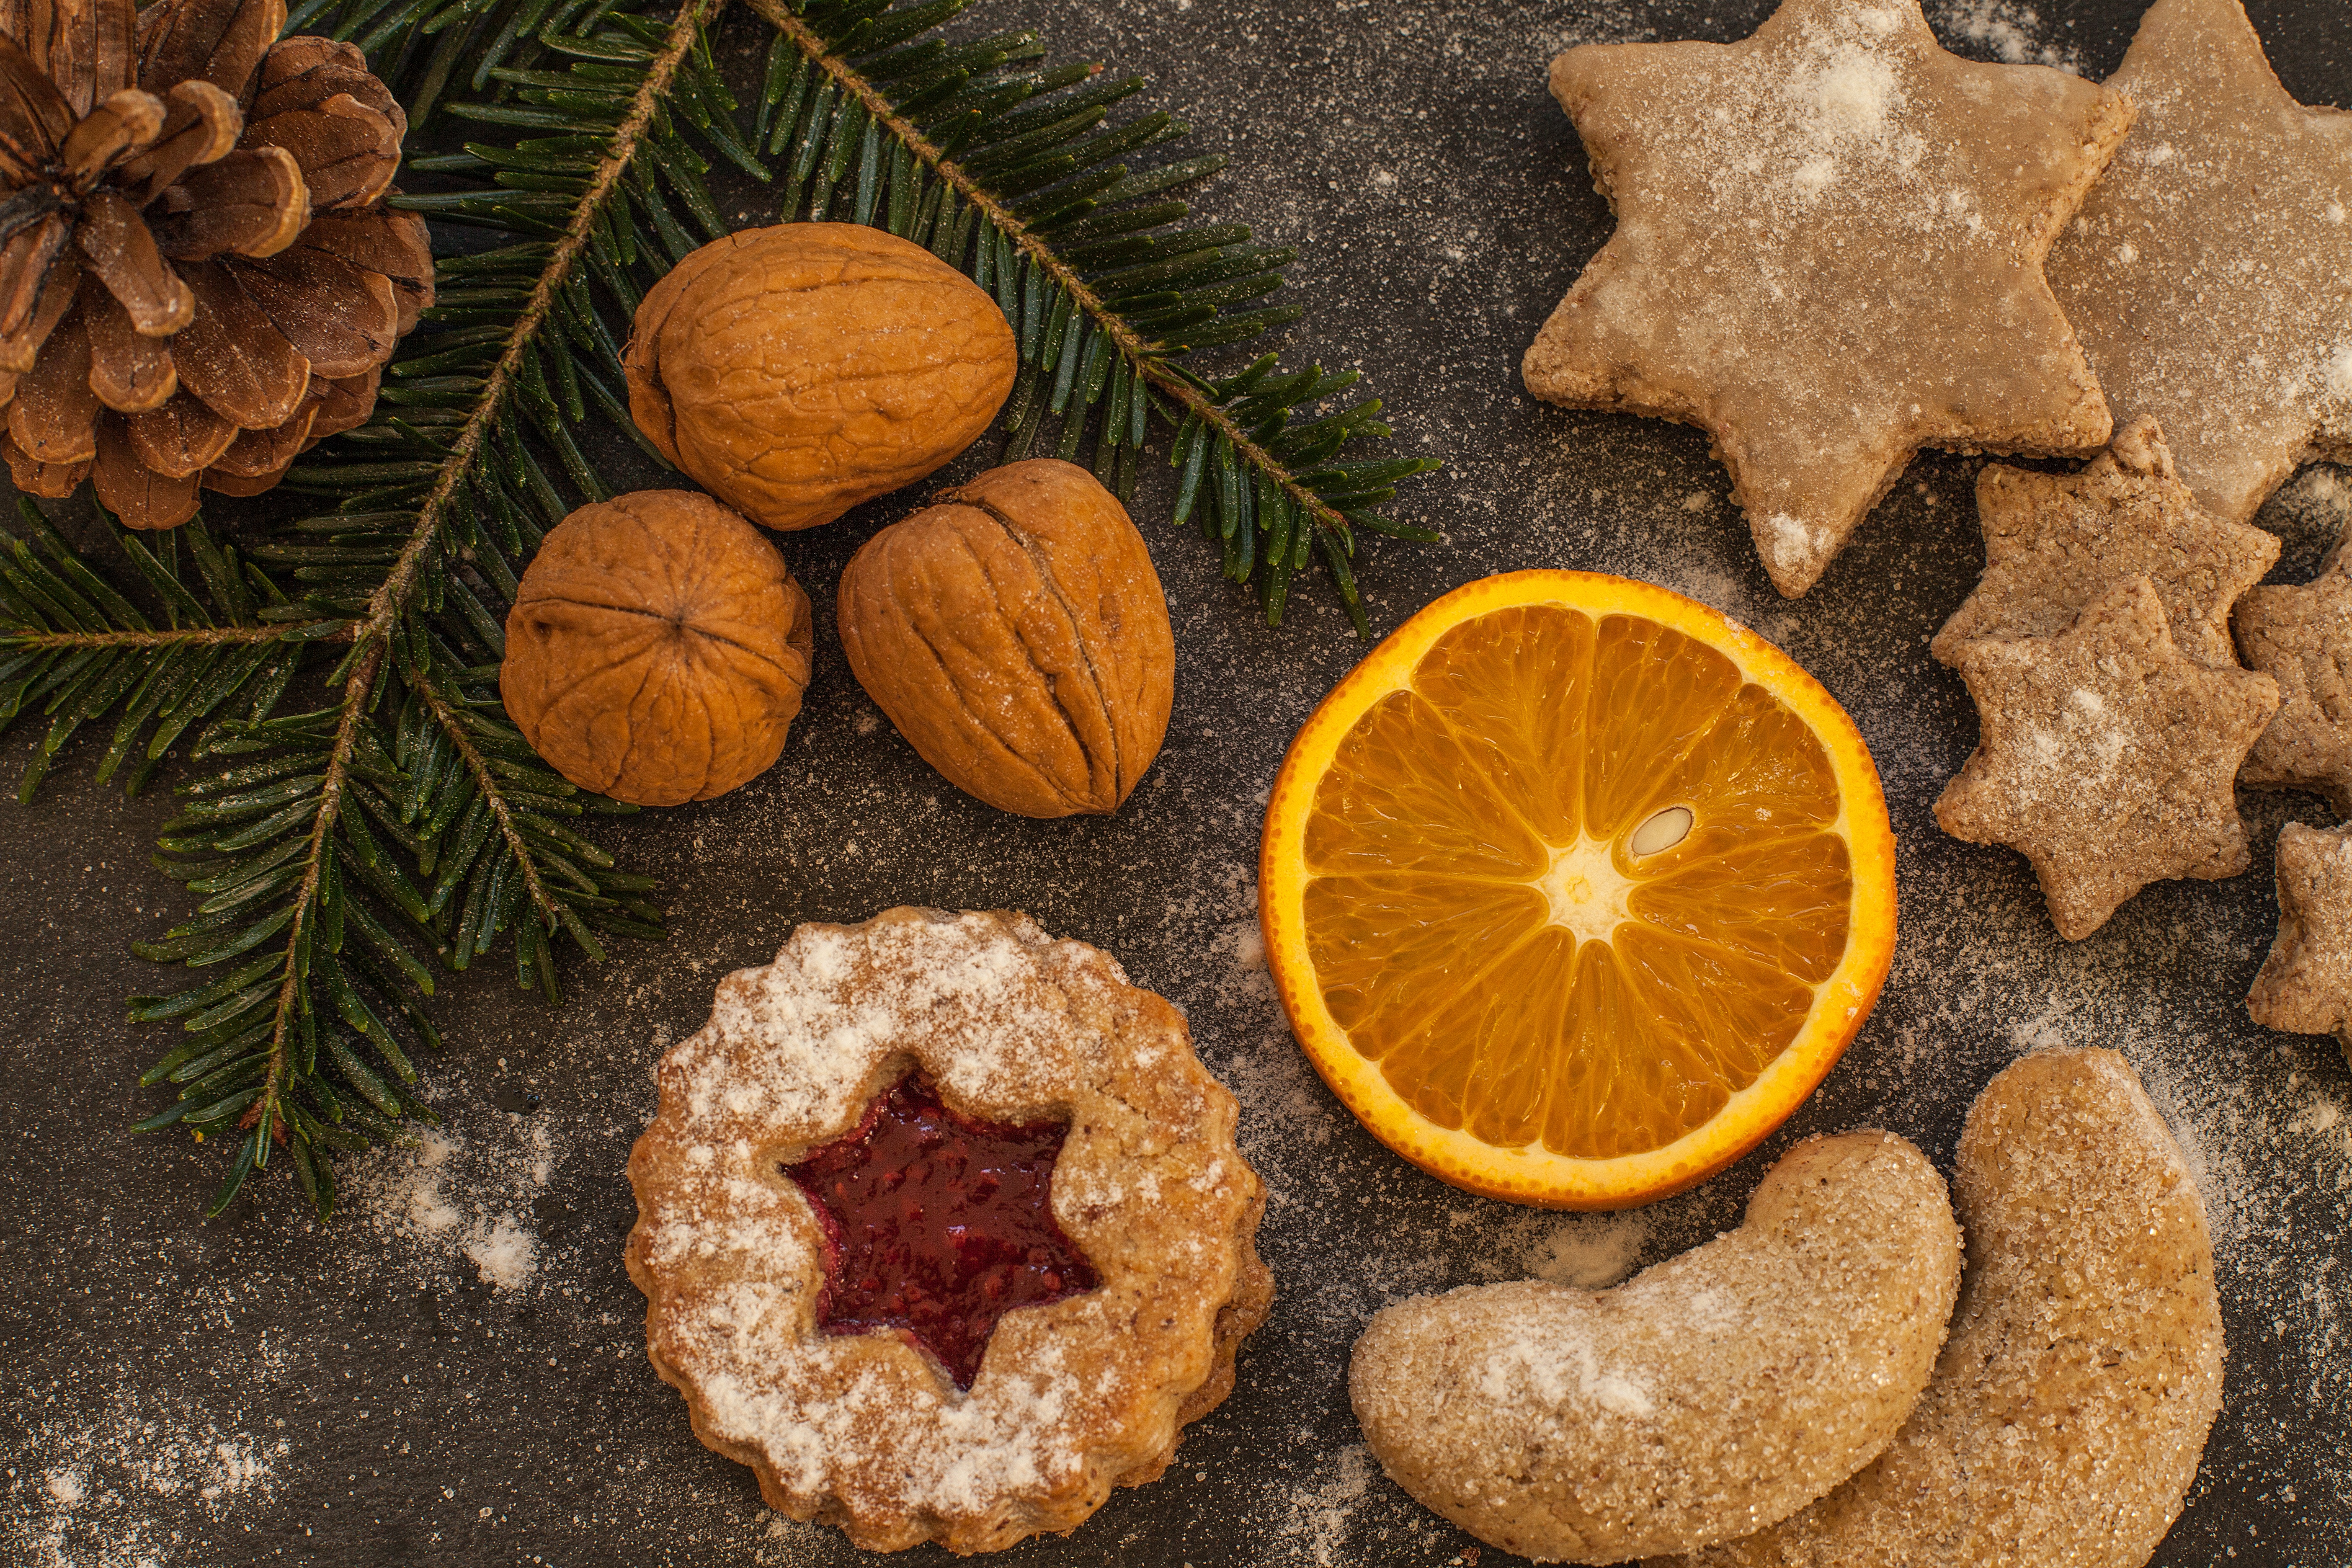
plant, fruit, sweet, star, decoration, orange, food, produce, nut, baking, juicy, christmas, cookie, dessert, eat, cookie cutter, advent, bake, christmas cookies, christmas time, pastries, coconut, icing sugar, nuts, tap, fruit bowl, cookies, nutrition, vitamins, walnuts, pine cones, flavor, traditionally, small cakes, christmas baking, confectionery products, baking cookies, vitamin c, winter time, needle branch, vanillekipferl, christmas celebration, land plant, snack food, christmas plate